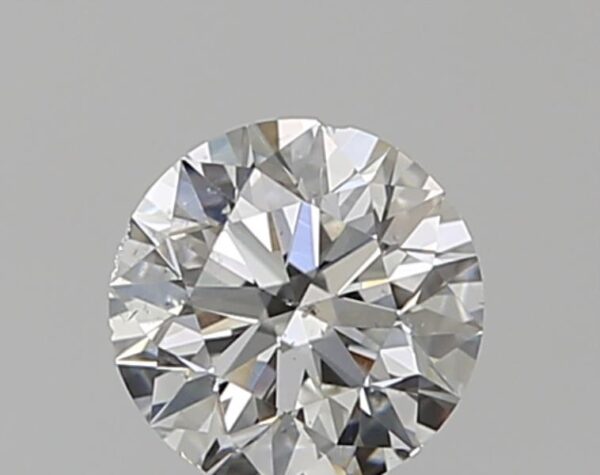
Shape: round
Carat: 0.5
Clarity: SI2
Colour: G
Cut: VG
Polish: EX
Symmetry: VG
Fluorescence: N
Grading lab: GIA
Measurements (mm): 5.03 x 5.04 x 3.17